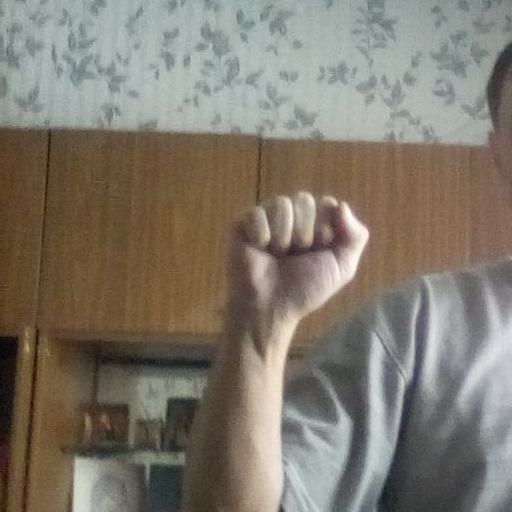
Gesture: fist